Micronesians

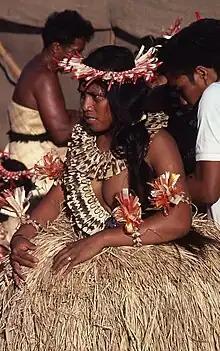
Kiribati woman performing a dance known as “Te Buki”

The Chuukese people are an ethnic group of Chuuk State. They constitute 48% of the population of the Federated States of Micronesia. Their language is Chuukese. The home atoll of Chuuk is also known by the former name "Truk".